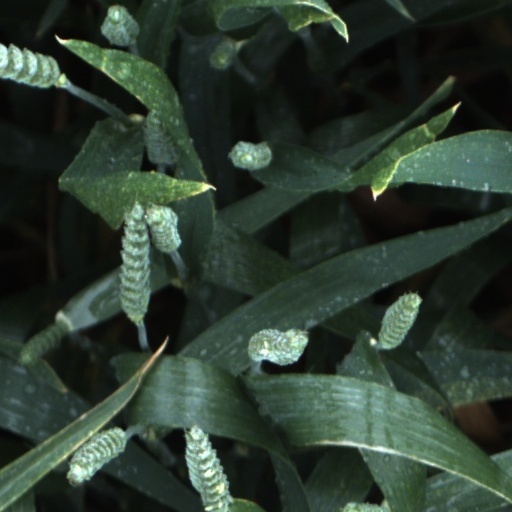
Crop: wheat